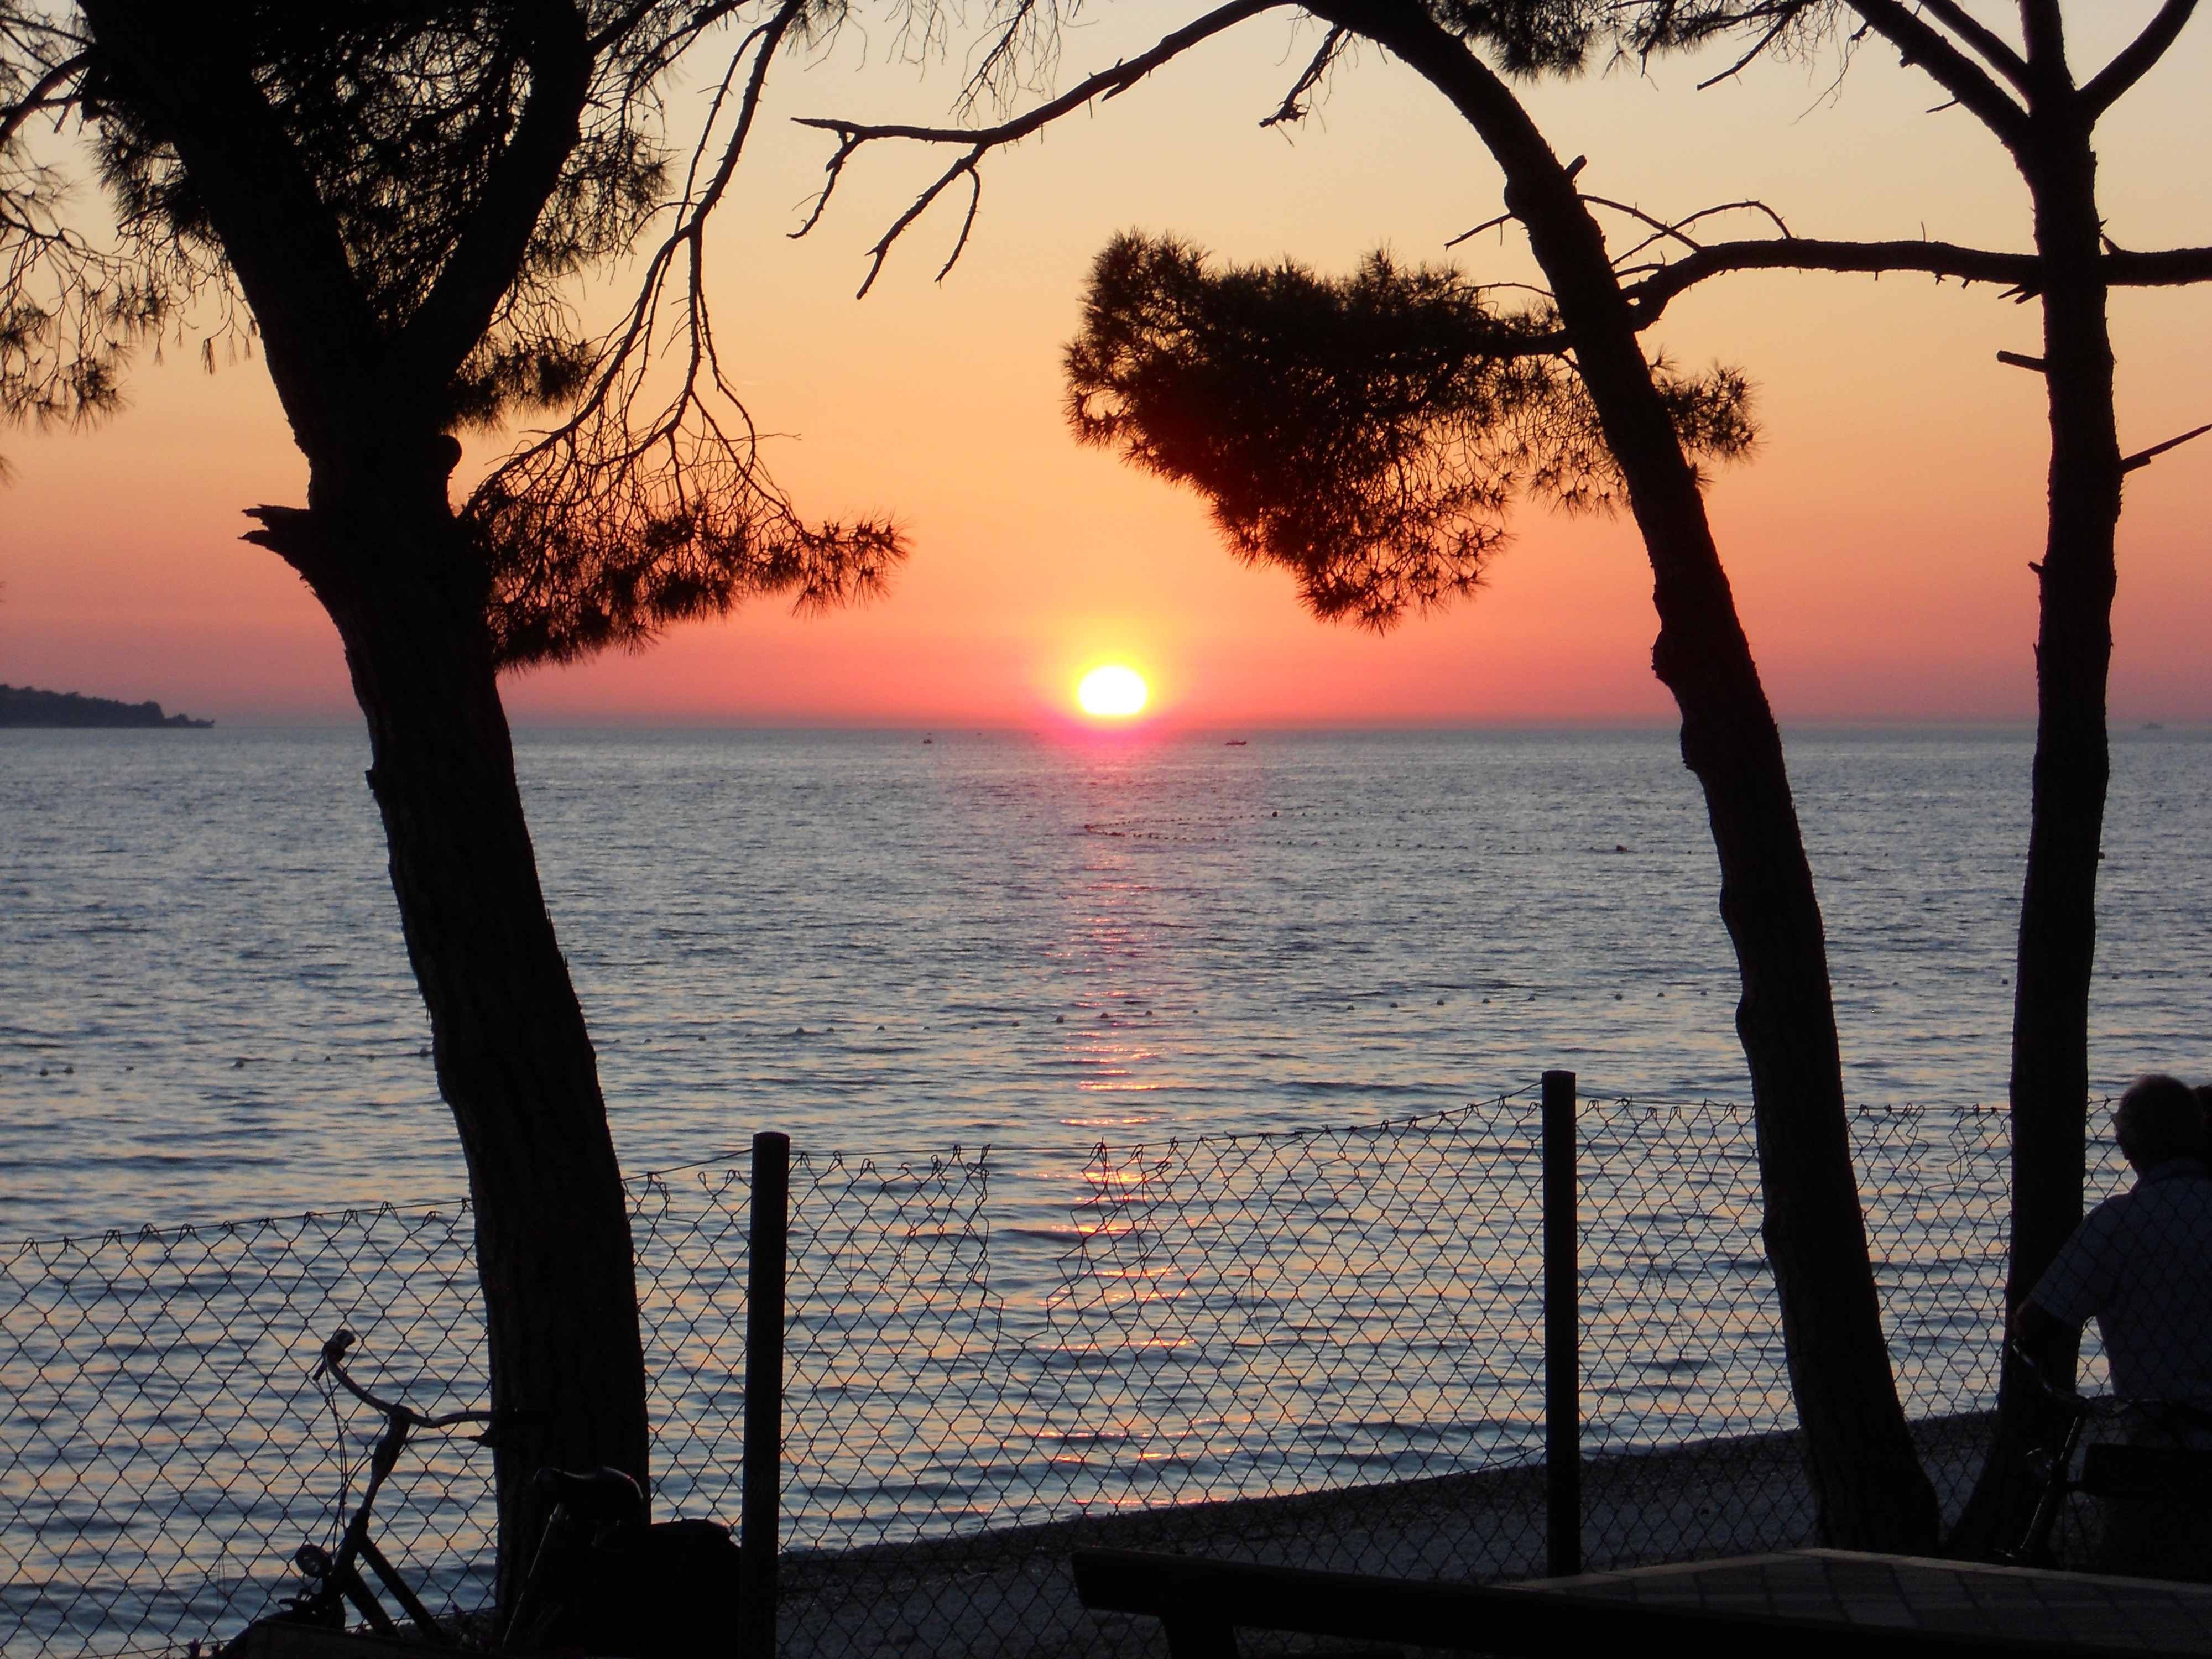
beach, sea, ocean, horizon, sunrise, sunset, sunlight, morning, shore, dawn, dusk, evening, reflection, rest, croatia